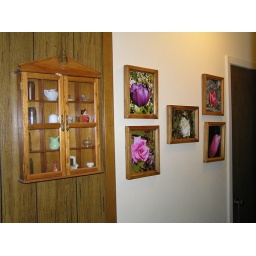
Watnot shelf plus roses and frames on wall in my hall.